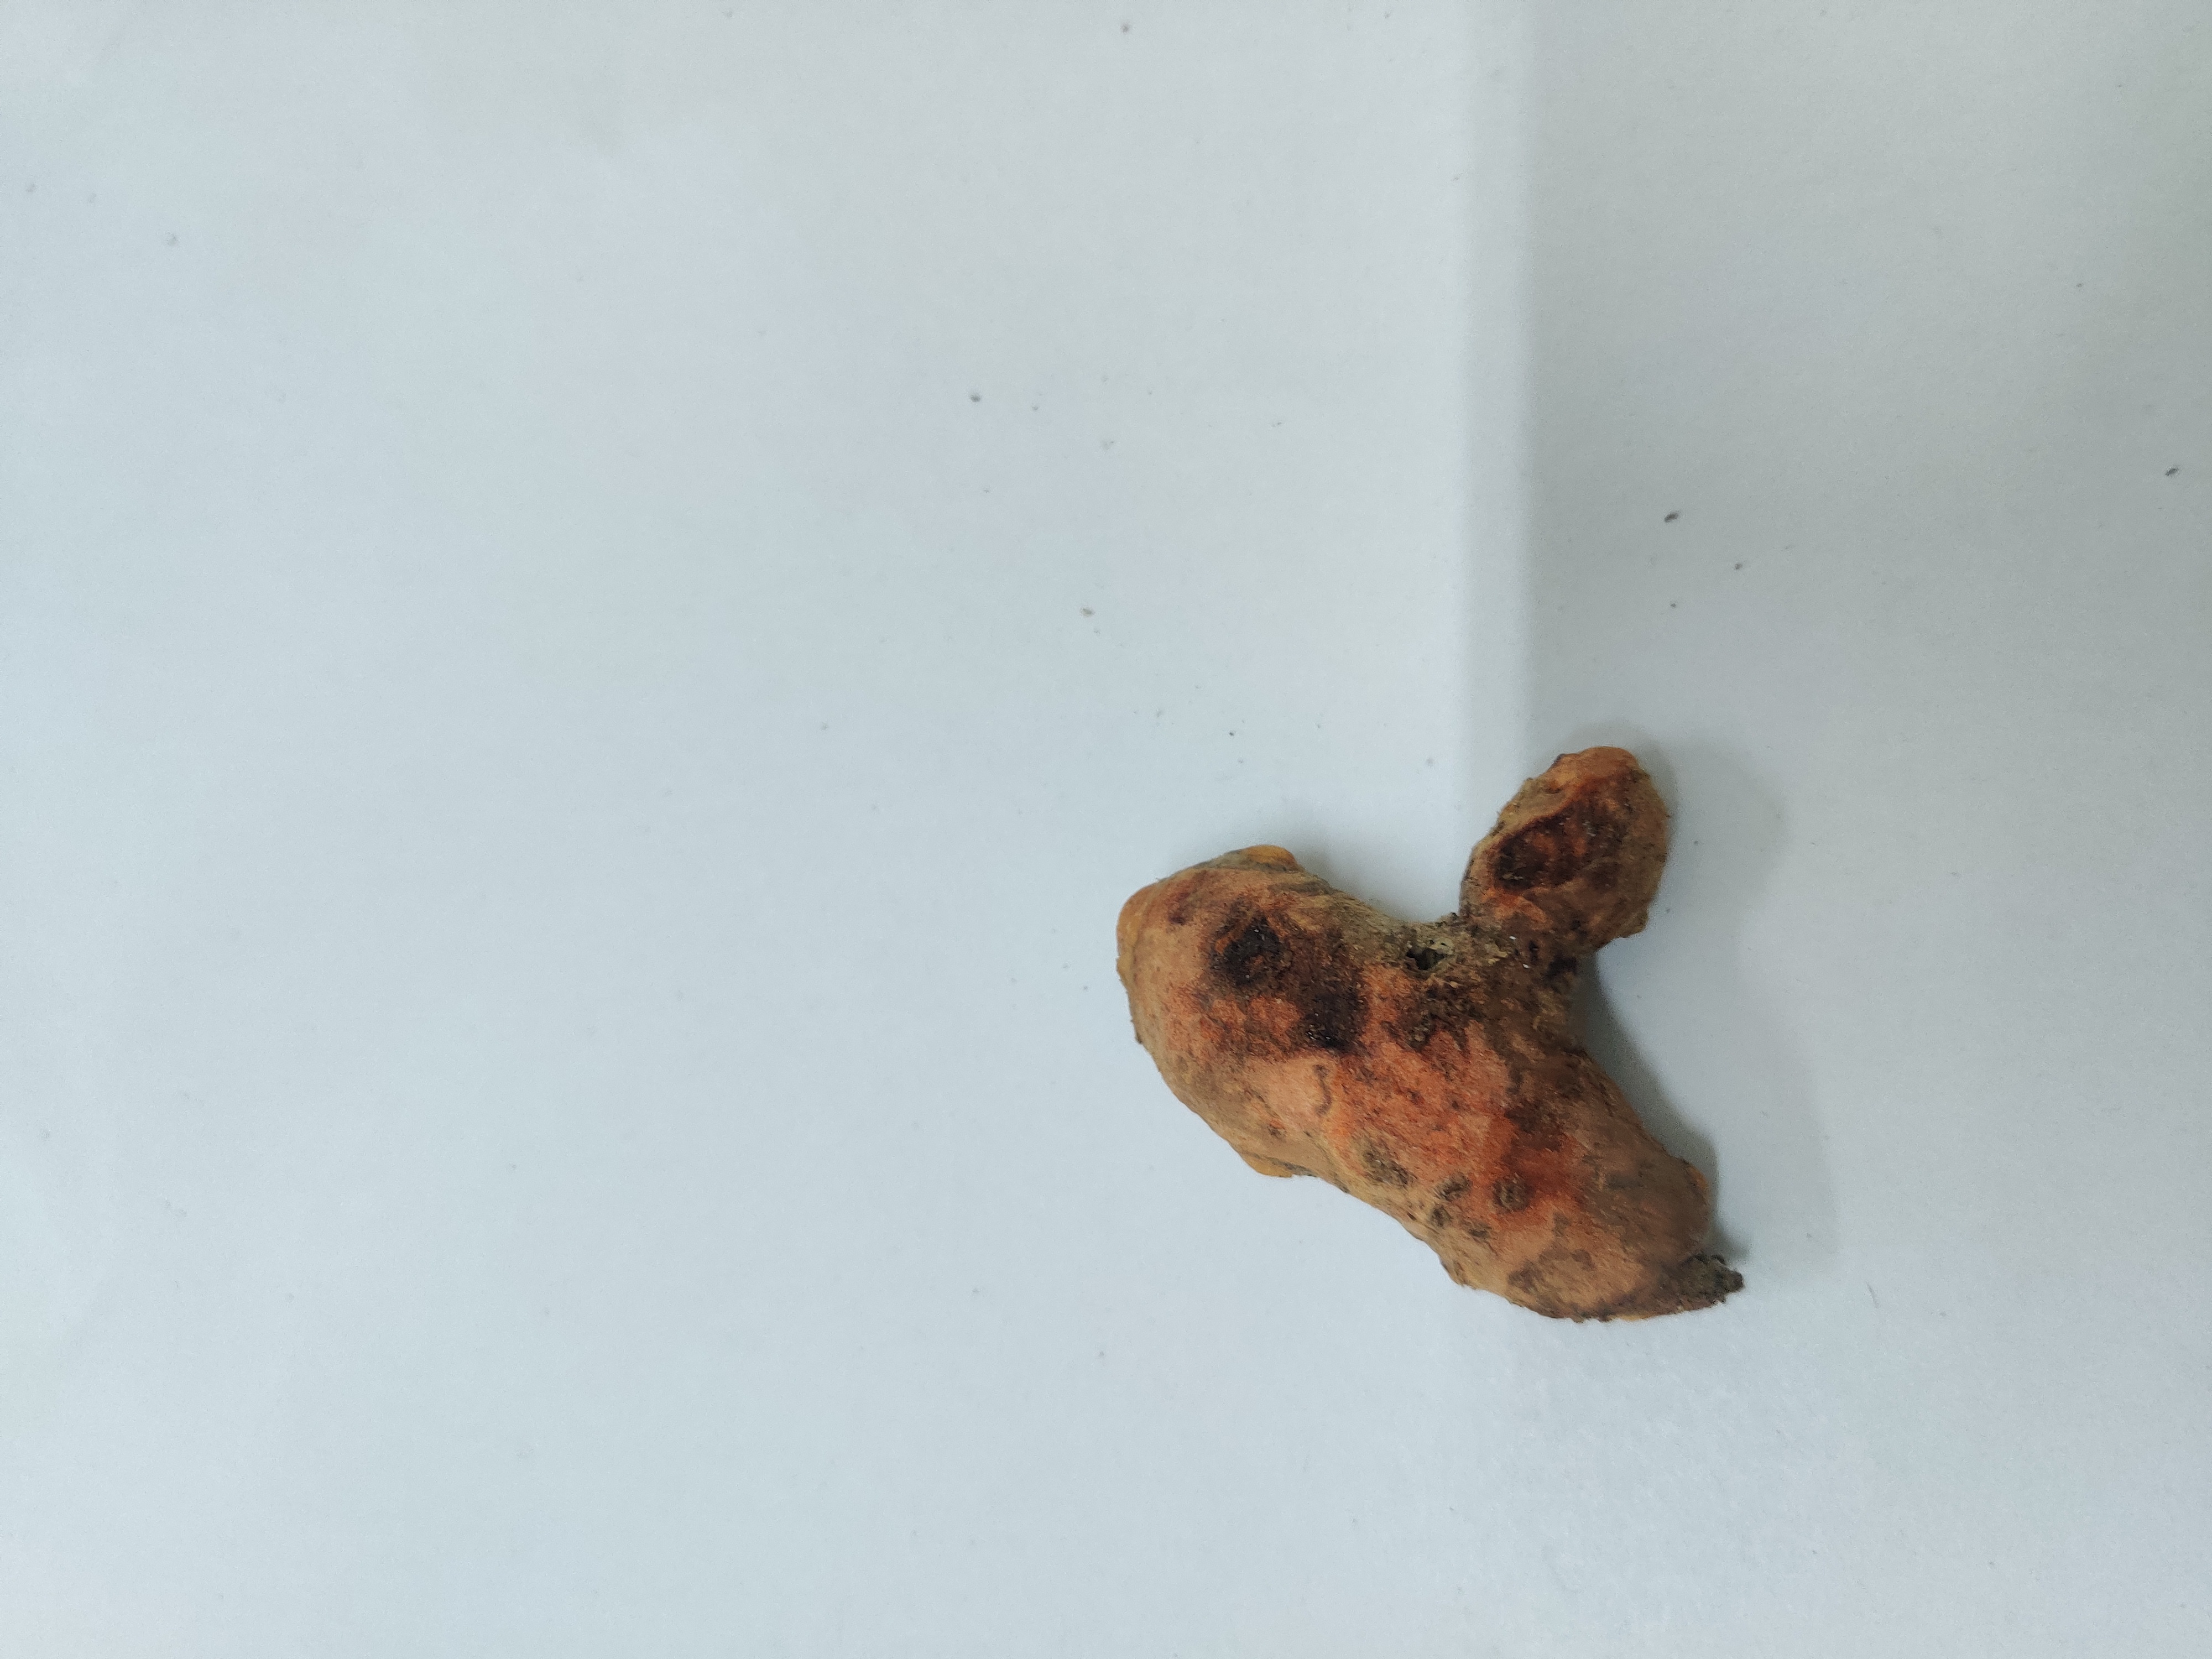
Crop: Turmeric
Condition: Severely Damaged